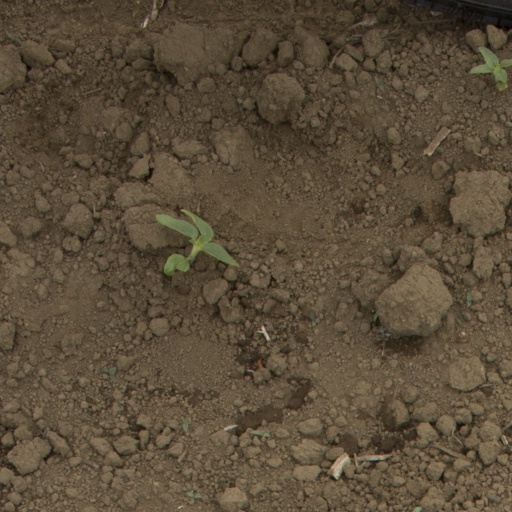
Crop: Jerusalem artichoke